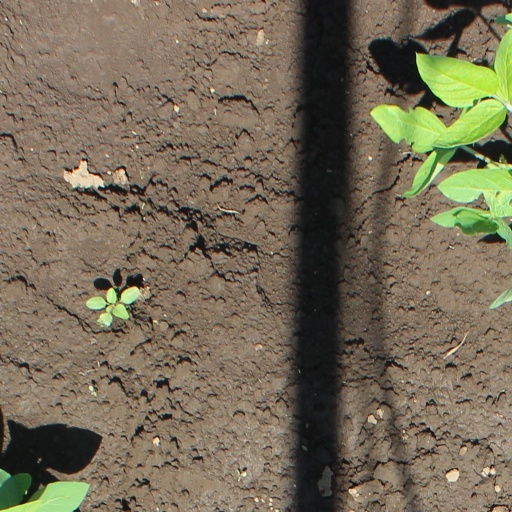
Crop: soybean